Sahel

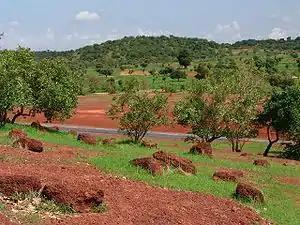
The lush green of the Sahelian acacia savanna during the rainy summer season in Mali. Note the large baobab amongst the acacia.

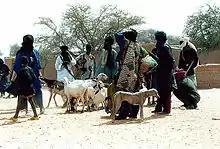
Herders with livestock and azawakh dogs in the Sahel

The Sahel spans from the Atlantic Ocean in the west to the Red Sea in the east, in a belt several hundred to a thousand kilometers (c. 600 miles) wide. It covers an area of .